Three Days of Love

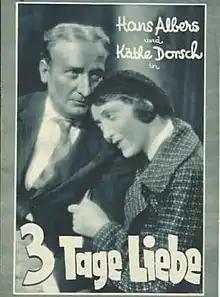

Three Days of Love is a 1931 German drama film directed by Heinz Hilpert and starring Hans Albers, Käthe Dorsch, and Trude Berliner. It was made and distributed by the independent Felsom Film company. It was shot at the Tempelhof Studios in Berlin. The film's sets were designed by the art director Hans Jacoby.